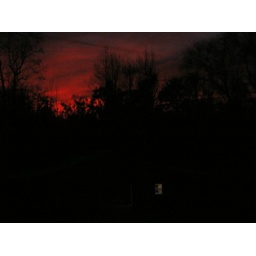
March MSH - ExplosiveFebruary 4, 2007  You can see the window to our barn in the bottom center of the photograph.